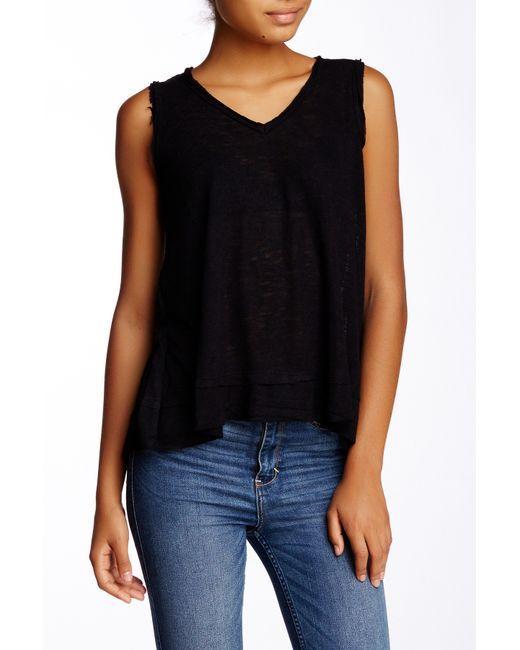
Ärmelloses Top aus Baumwolle mit V-Ausschnitt für Damen